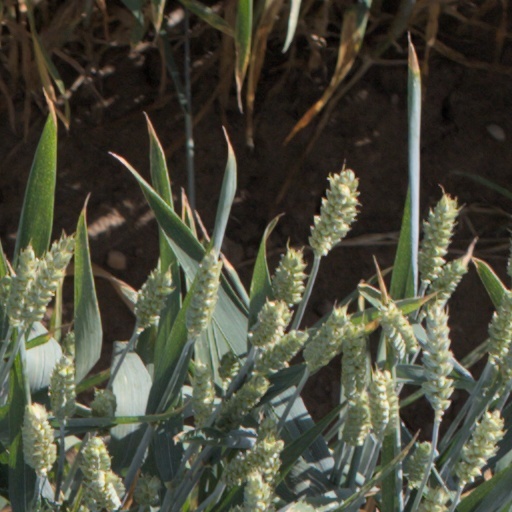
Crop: wheat